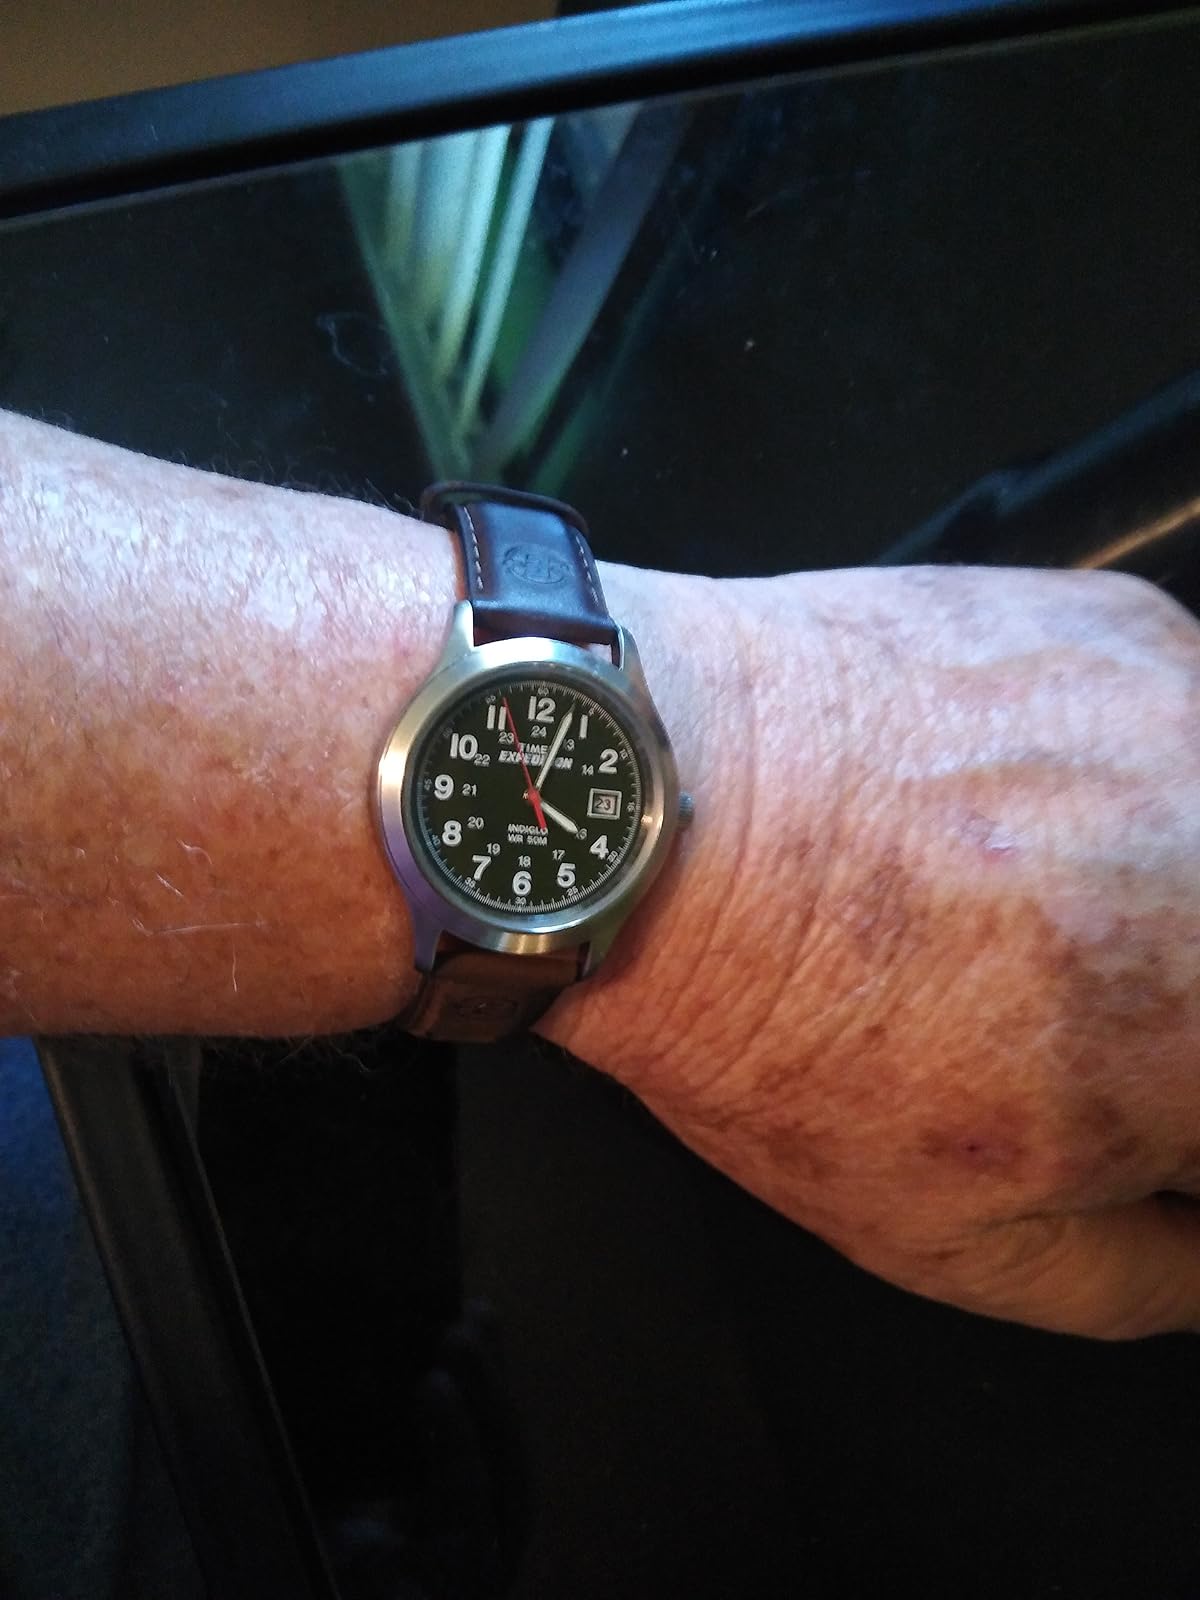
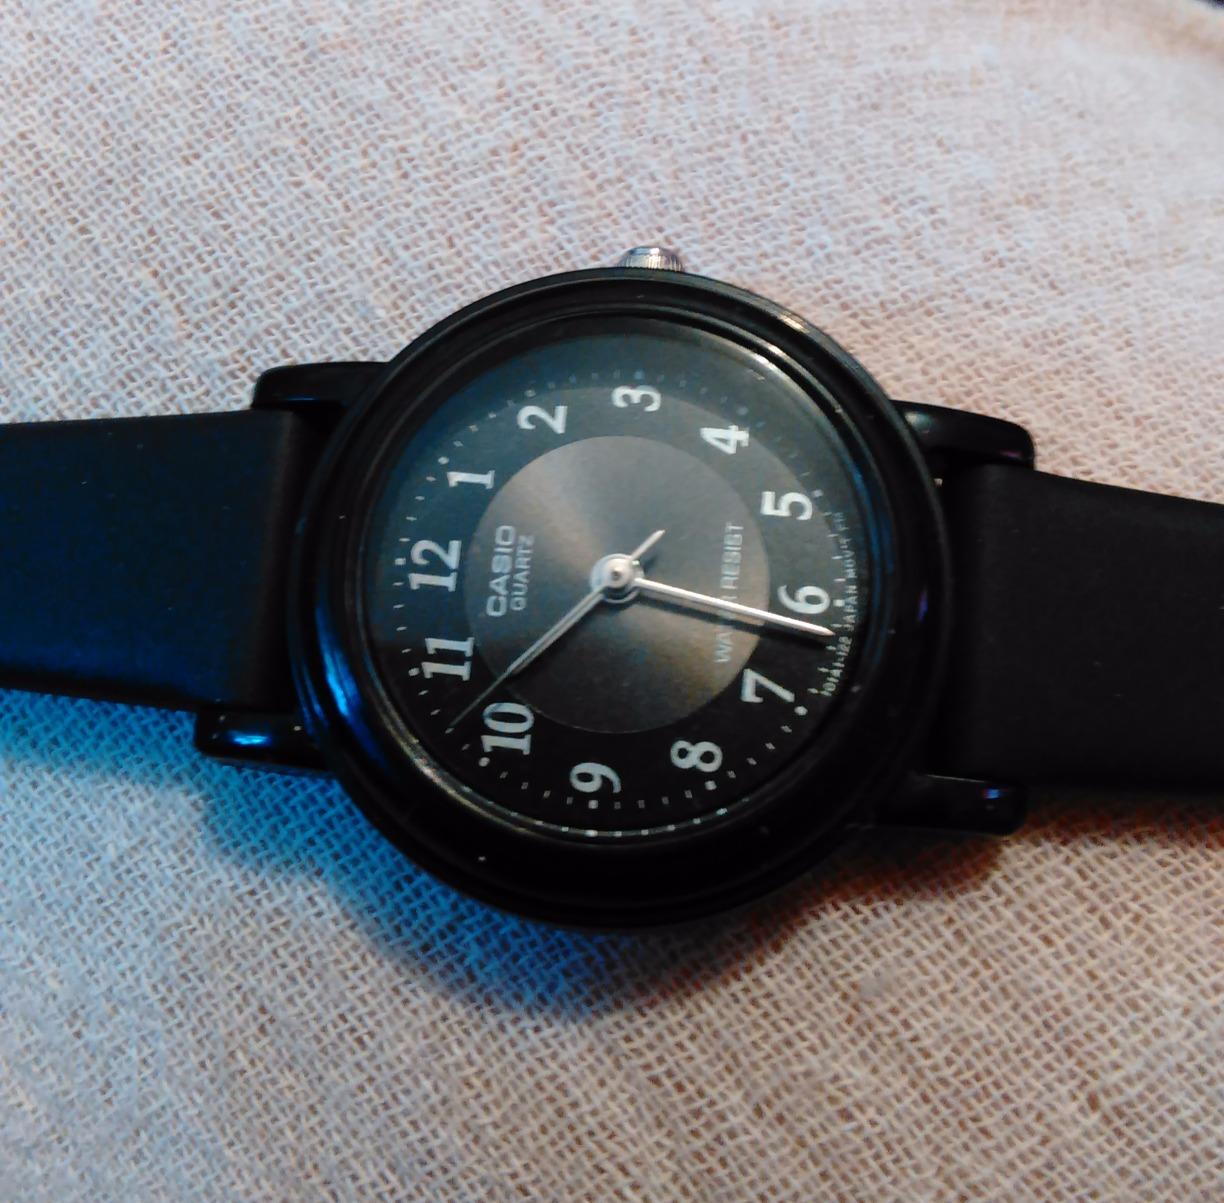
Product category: accessories_watch
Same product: no